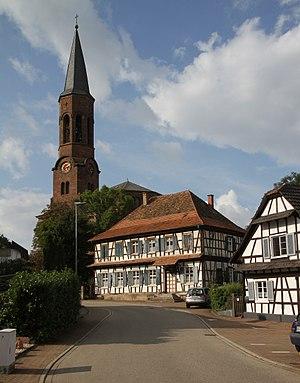
Église protestante à Rheinau-Rheinbischofsheim.